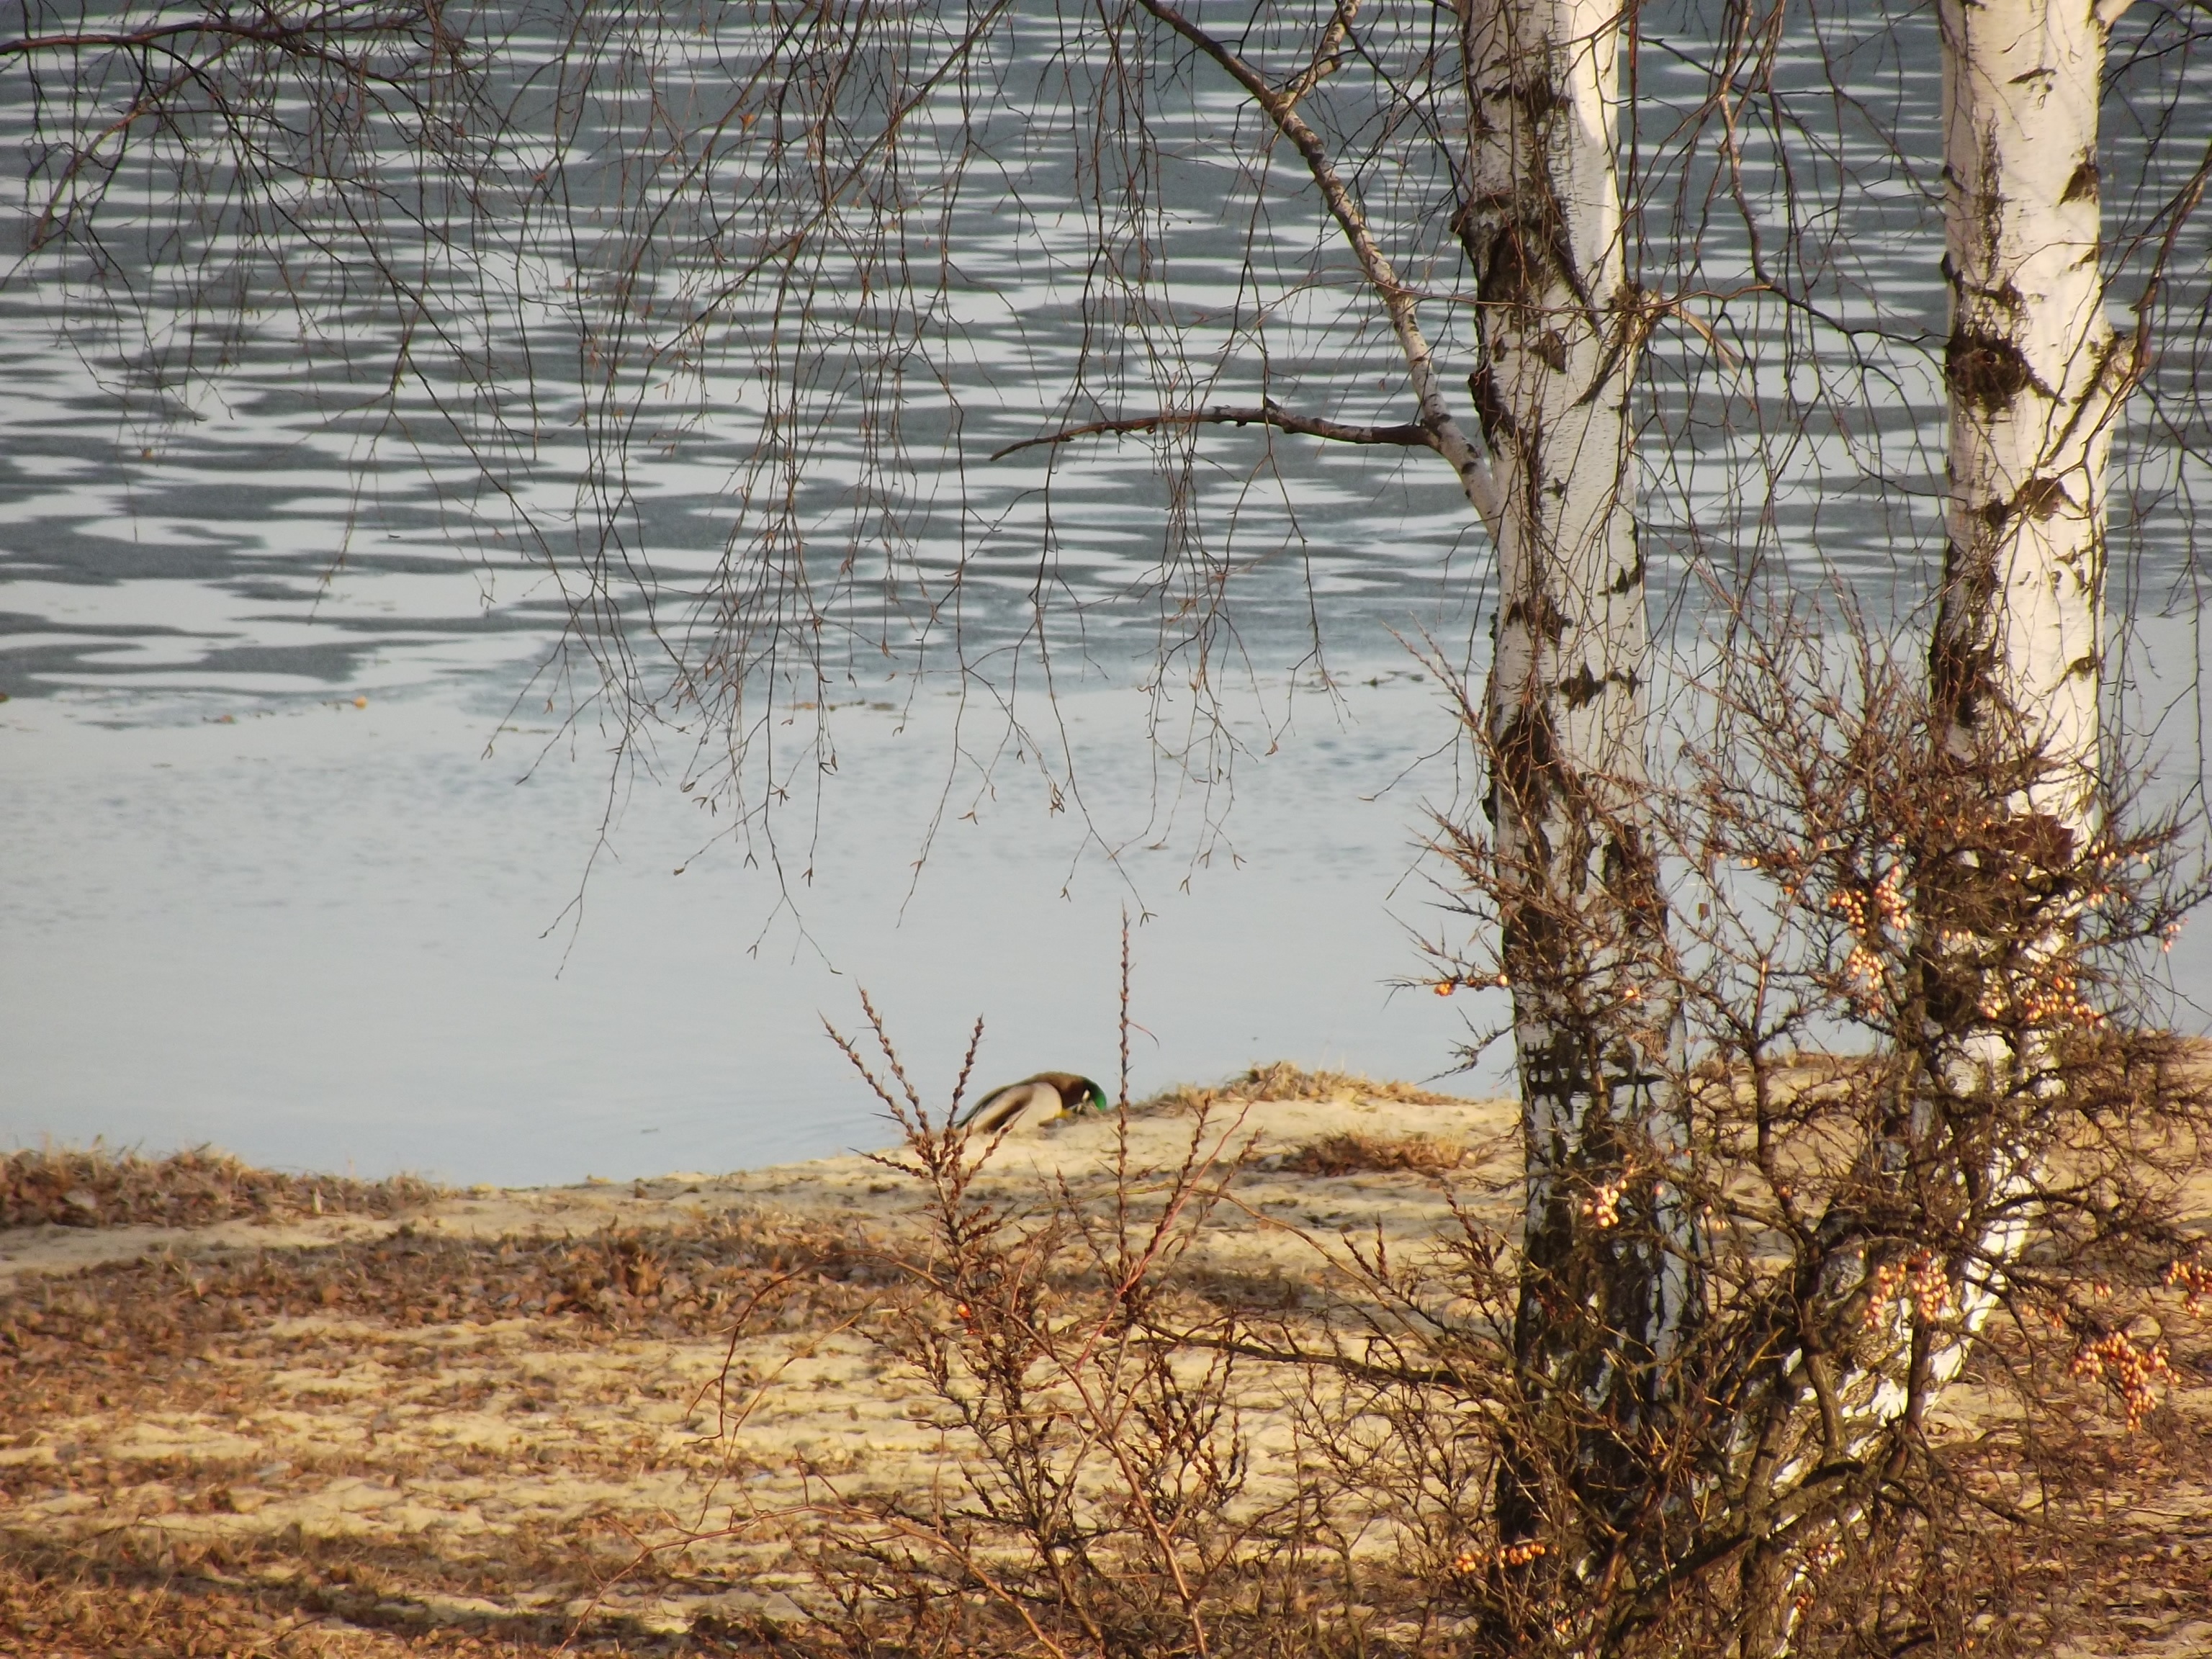
tree, nature, wilderness, branch, winter, plant, wood, view, trunk, wildlife, reflection, birch, autumn, lagoon, season, wetland, habitat, natural environment, woody plant